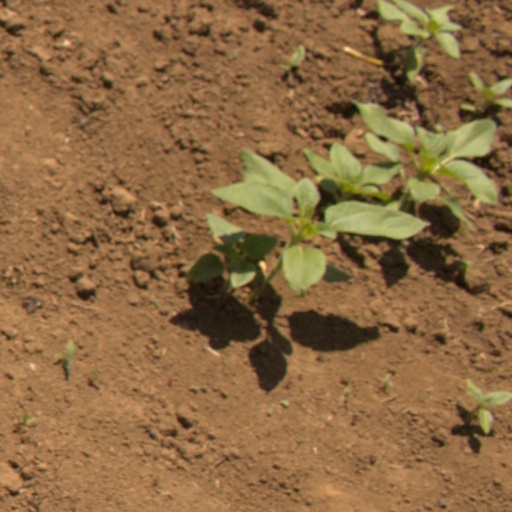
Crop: Jerusalem artichoke